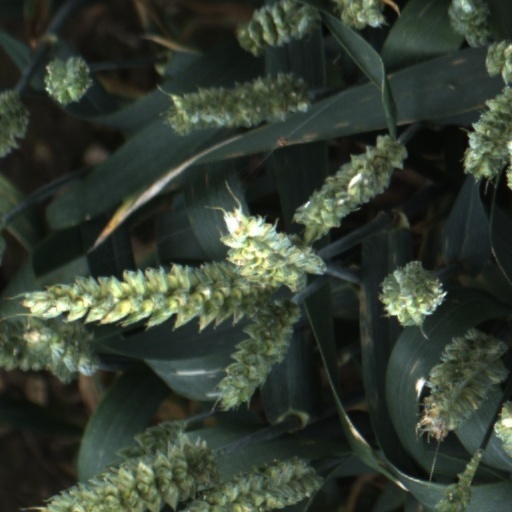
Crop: wheat